The Weasel and Aphrodite

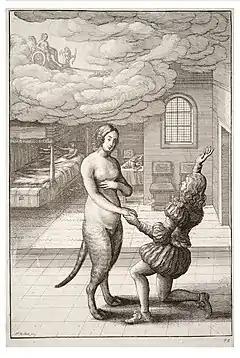
Cat becomes a woman by Wenceslas Hollar, 1668

When the fable was related by Hieronymus Osius in a Neo-Latin poem, nearly half of it was taken up by a consideration of basic unchangeability, the sense being echoed by internal rhyme and assonance: "Difficult to elicit, illicit,/ change where nature's innate". During the troubled political situation at the time the edition of Aesop's fables illustrated by Francis Barlow was published, Aphra Behn gave a sly Royalist tilt to her summing up of the tale's meaning: "Ill principles no mercy can reclaime,/ And once a Rebell still will be the same". In both these versions a young man besotted with his pet cat prays to the goddess to make the change so that they can marry. The fable in the Barlow volume also has two different titles. On the illustration appears the English "The young man and his cat", while in the Latin explanatory text it reads "De Cata in Fœminam mutate" (The cat changed into a woman).